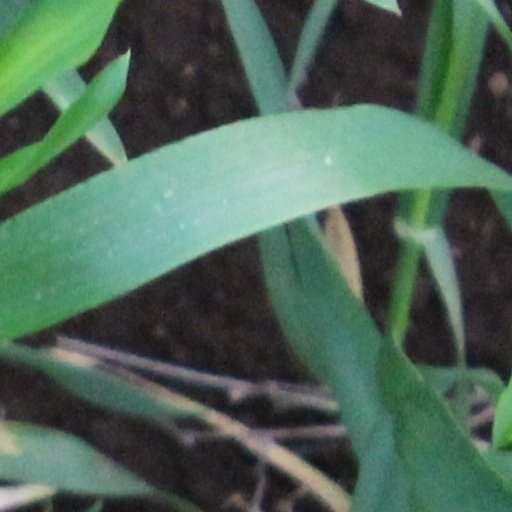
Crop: wheat